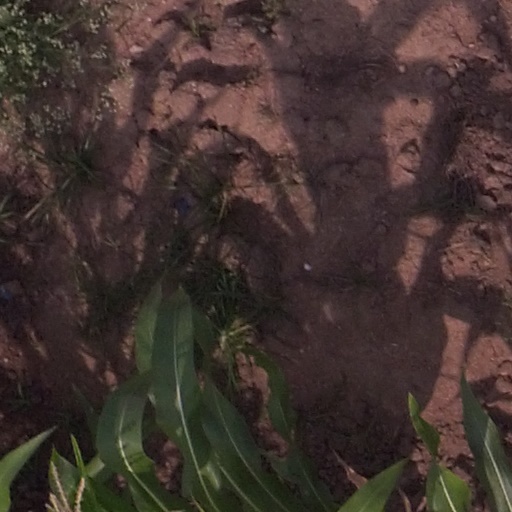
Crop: maize; corn